Katherine of Ledbury

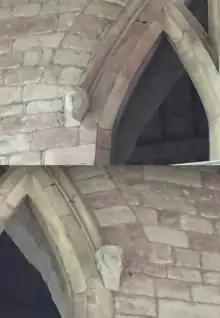
The western and eastern corbels on the archway of St. Katherine's Chapel in St. Michael and All Angels' Church, Ledbury. John Masefield speculated that the eastern corbel (bottom) depicted Katherine de Audley and that the western depicted her maid Mabel.

Other sources, however, have suggested that Katherine did not live at the farm but sent her maid there to fetch the milk she sometimes drank.